Janet Ely

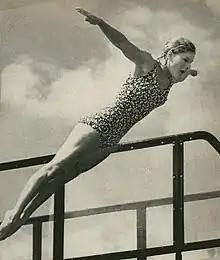
Ely at the 1972 U.S. Olympic Trials

Janet Ely (later "Lagourgue" and "Thorburn", born September 12, 1953) is a former American female diver for the University of Michigan and Southern Methodist University and was a diving competitor in the 1972 Munich and 1976 Montreal Olympics. Under coach Dick Kimball, she trained in swimming and diving at the YMCA Tennis Club, then attended and swam for the University of Michigan and Southern Methodist University.